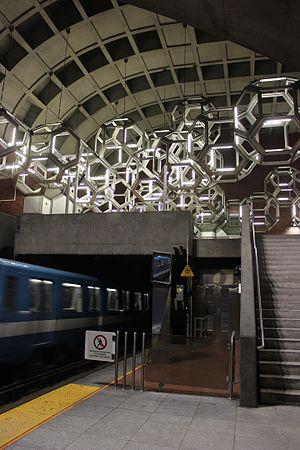
Station Namur du Métro de Montréal
Le métro de Montréal est un réseau de transport en commun qui dessert l'île de Montréal ainsi que les villes québécoises de Laval et de Longueuil, au Canada. Métro sur pneumatiques entièrement souterrain, il est géré par la Société de transport de Montréal, organe de l'agglomération de Montréal.